Summer in February

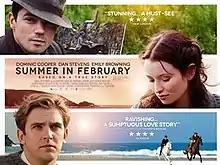
Theatrical release poster

Summer in February is a 2013 British romantic drama film directed by Christopher Menaul. Novelist Jonathan Smith adapted the screenplay from his 1995 eponymous novel. The film stars Dominic Cooper, Emily Browning, Dan Stevens, Hattie Morahan and Nicholas Farrell and focuses on the true story of the love triangle between British artist Alfred Munnings, his friend Gilbert Evans and Florence Carter-Wood in early 20th-century Cornwall. It was released in the United Kingdom on 14 June 2013.